Admiral's Walk

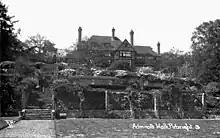
Admiral's Walk and its terraced gardens

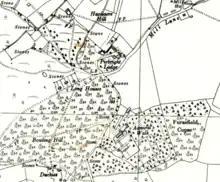
Admiral's Walk on a 1961 map

Admiral's Walk is a mock-Tudor country house in Pirbright, in the county of Surrey, England. It was built in the early 1900s, in the style of an Elizabethan manor house, and named after an avenue of Scots pines planted by the explorer Vice-Admiral John Byron. It stands on high ground within an estate of 33 acres, which in 1966 included 10 acres of formal and terraced gardens. Former residents have included the private solicitor to King George V, Sir Bernard Halsey-Bircham, and the businessman Sir Adrian Jarvis, 2nd Baronet. In the 1970s, it was the principal filming location for three British horror sexploitation films, "Virgin Witch", "Satan's Slave" and "Terror."